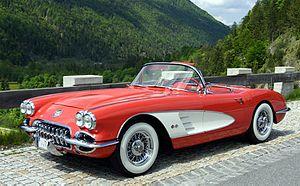
Traquenard au Havre est le premier tome de la série de bande dessinée Ric Hochet. L'album, surtitré « Deux enquêtes de Ric Hochet », inclut Signé Caméléon, première aventure en bande dessinée du personnage, dont le titre figure également sur la couverture mais en caractères plus petits. Chacune de ces enquêtes a une longueur de trente pages, parce que ces récits étaient destinés, après leur prépublication dans l'hebdomadaire Tintin, à paraître séparément dans la collection « Vedette » des éditions du Lombard, avant que l'éditeur change d'avis et que soit lancée, en 1963, une collection Ric Hochet d'albums à couverture cartonnée de soixante pages.
L'histoire de l'automobile rend compte de la naissance et de l'évolution de l'automobile, invention technologique majeure qui a considérablement modifié les sociétés de nombreux pays au cours du XXᵉ siècle. Elle prend naissance au XIXᵉ siècle durant la Révolution industrielle, lorsque la technique fait la part belle à la machine à vapeur comme source d'énergie, pour ensuite s'orienter massivement vers le pétrole et le moteur à explosion, avec comme concurrent longtemps délaissé le moteur électrique.